Wild Fire (band)

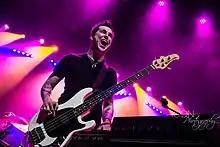
Tyler Voss has been the bassist of Wild Fire since its formation in 2015

On June 27, 2018, drummer Cameron Alidor also announced through a Facebook post that he will be leaving Wild Fire "to focus on other opportunities." It has been reported that Alidor left the band when Roberts did, but Wild Fire postponed the announcement. On July 11, Wild Fire broke the news to their fans on their official Facebook account, stating that "auditions are officially closed for guitar" and they are accepting auditions from drummers.